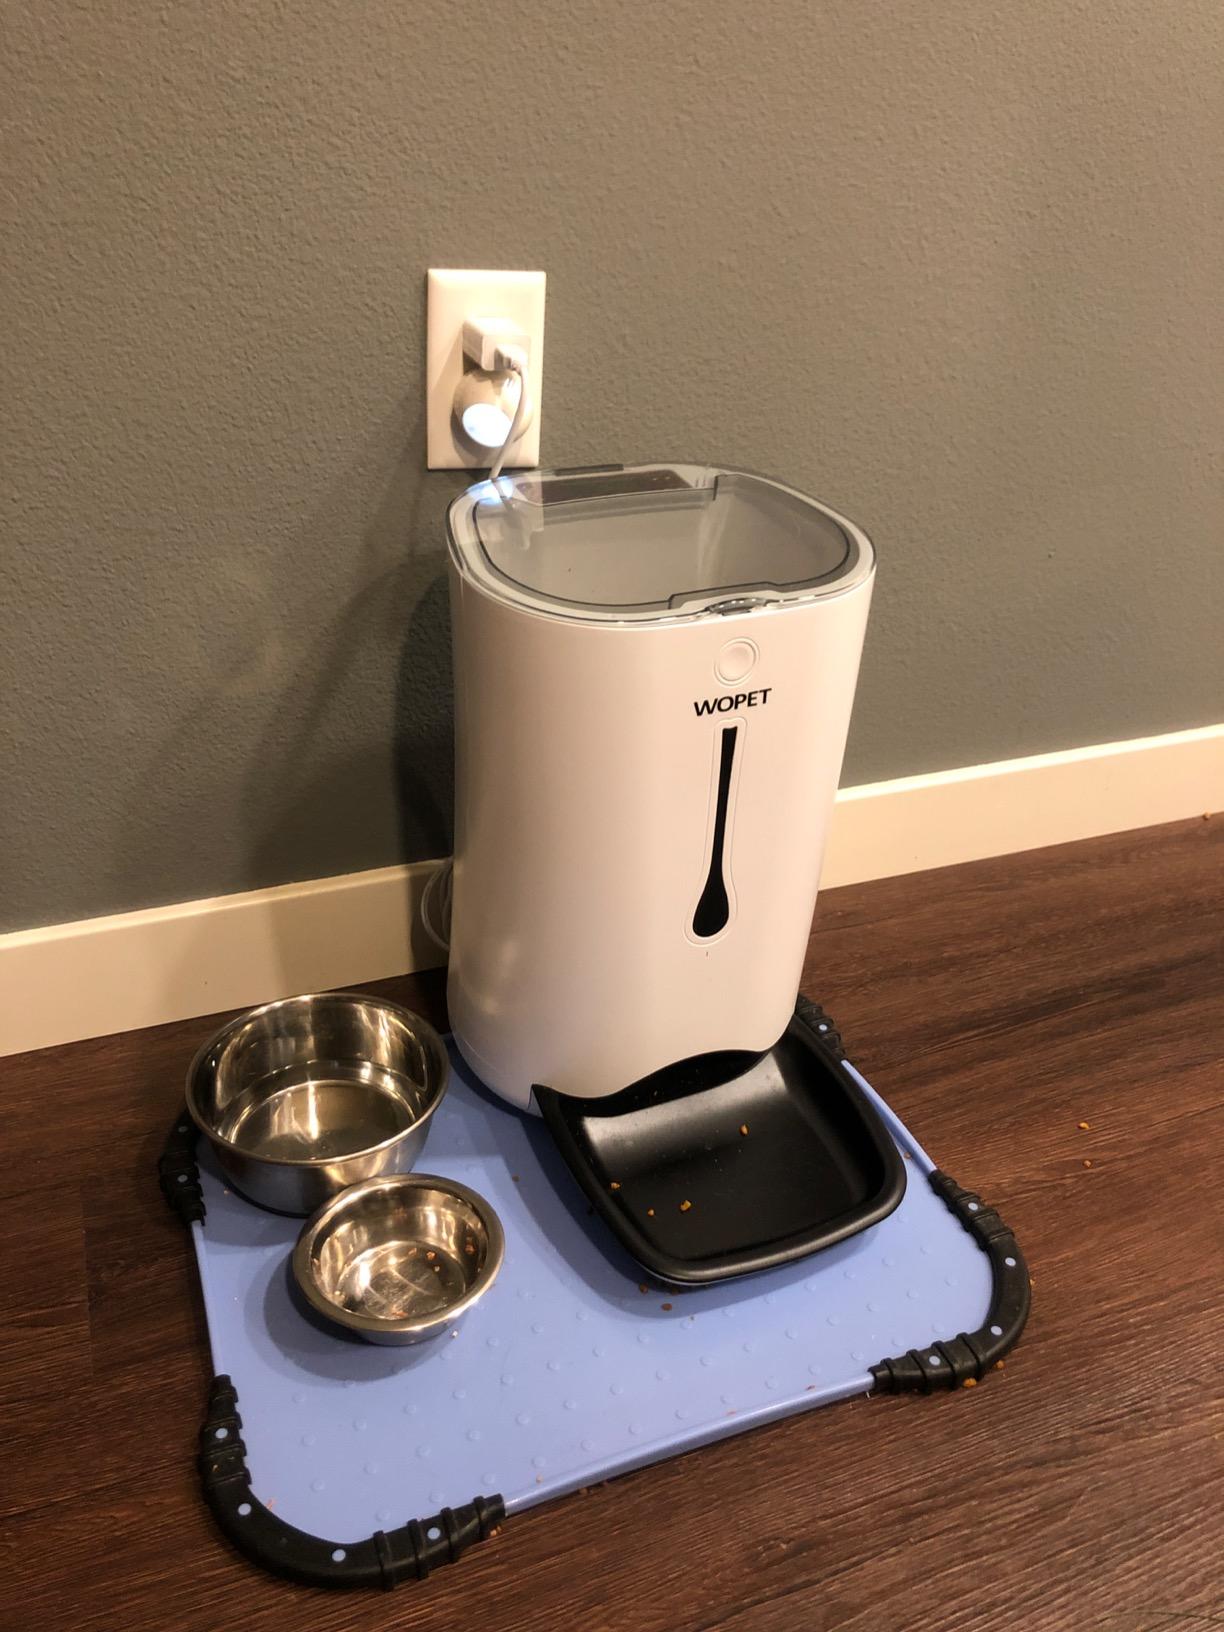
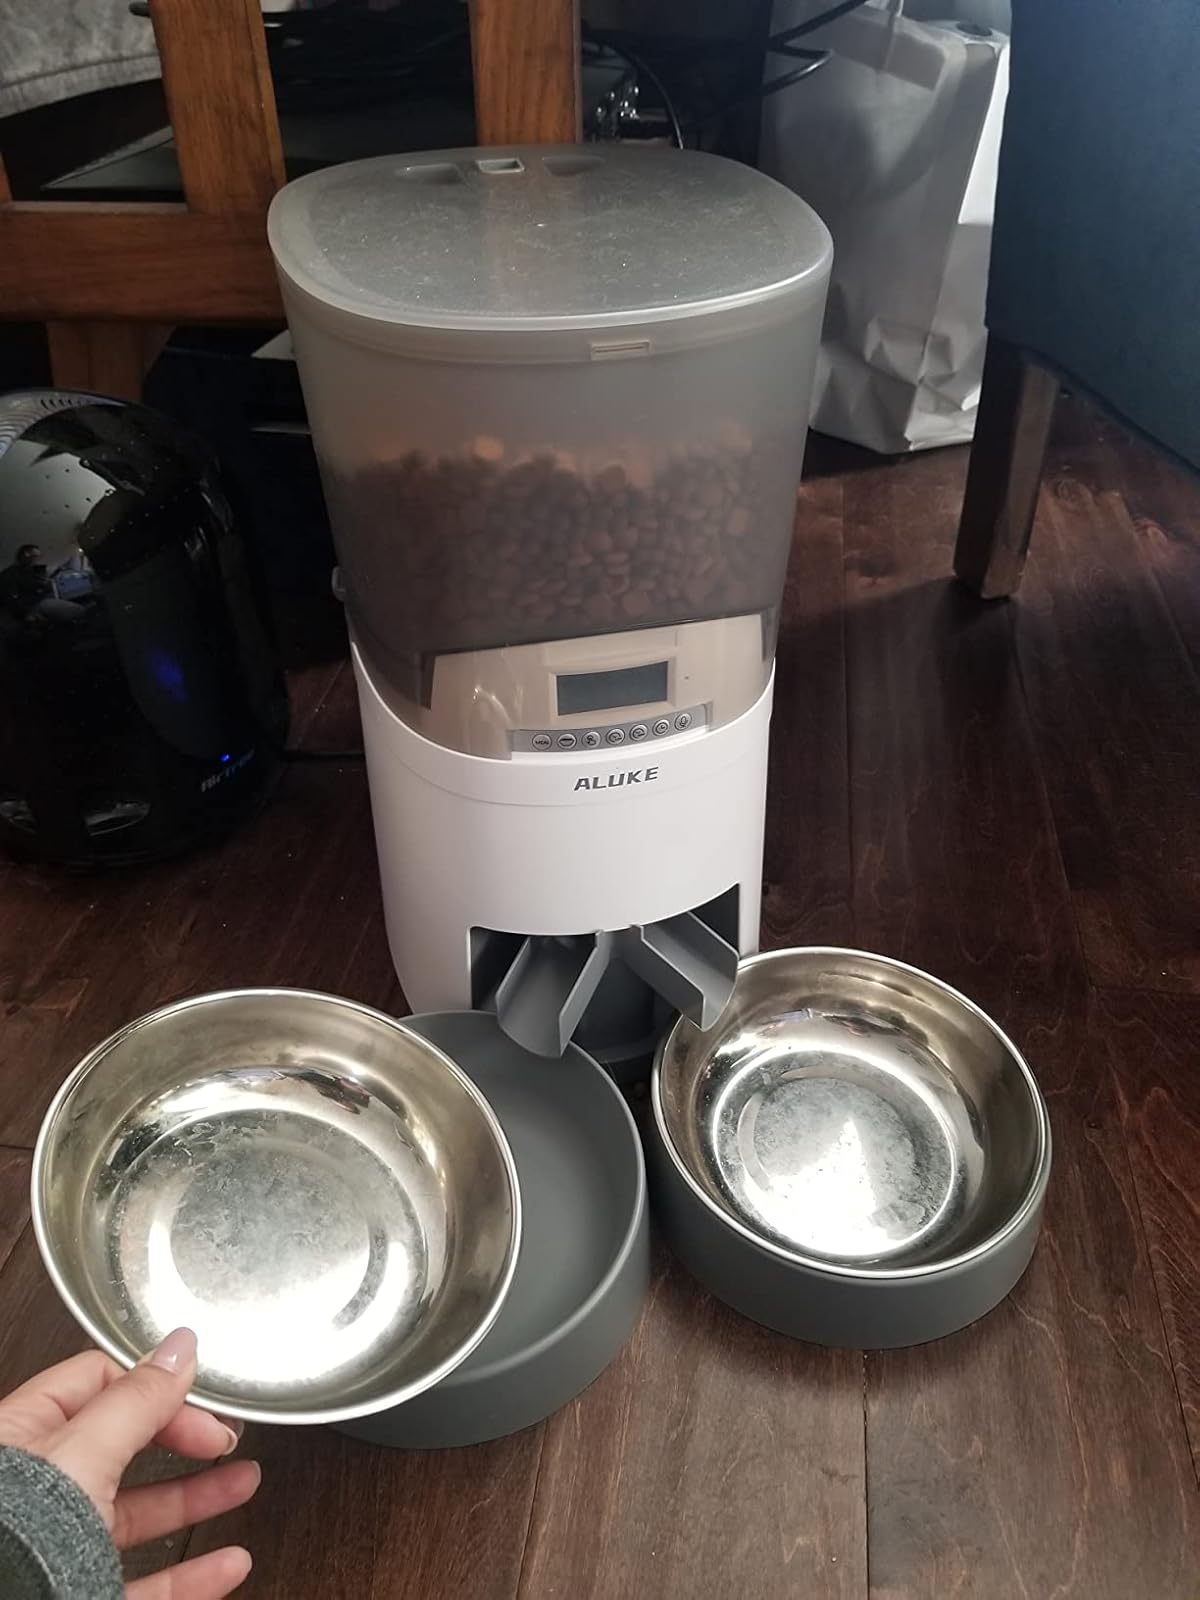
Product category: items_feeder
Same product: no